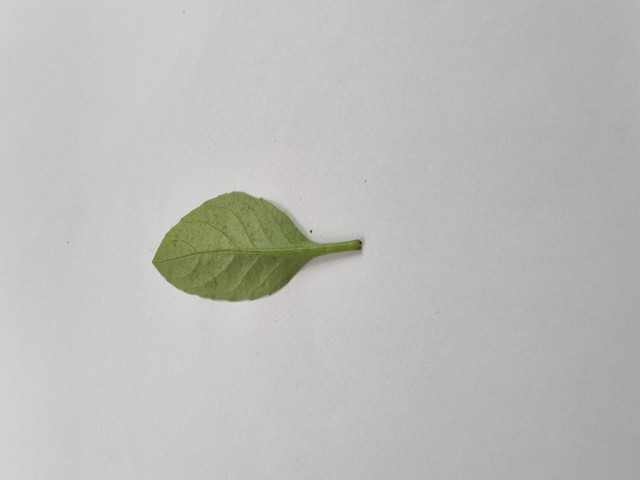
Plant: gainura